Unda (film)

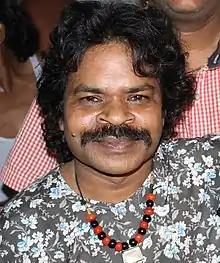
The film was Manikpuri's debut in Malayalam cinema

Once the idea was worked out Rahman had taken in mind a reference character from real life. The particular character's style and inputs were used while writing the script. He wanted Mammootty to play the lead as he felt that to execute such a real life character in the film it demanded an experienced actor. They first narrated the story to him in 2018 and were sure that he would be ready to do the film. Mammootty, calling it a “novel subject”, agreed to appear in the film. "Unda" wasn't planned as a “superstar film” and Rahman wanted Mammootty's character Manikandan to look as a simple police officer without any supernatural elements to showcase heroism. The cast in the storyline required ten central characters. Apart from Mammootty's character sub inspector Manikandan C. P., there are nine policemen. Sudhi Koppa was cast as PC Aji Peter initially, who later suggested Rony David to Rahman for his role as he had other commitments. Asif Ali who was the lead in Rahman's debut film "Anuraga Karikkin Vellam" (2016), agreed to do a brief cameo appearance when informed by him. Gokulan, Abhiram Radhakrishnan, Lukman and Noushad who had earlier known and worked with Rahman while he was an assistant and associate director in films were cast to play the roles of four policemen. To highlight the downtrodden adivasi community, Rahman and Harshad created a character PC Biju Kumar (played by Lukman) who is a policeman from the adivasi community. "Unda"’s storyline did not require a heroine. “There are female actors in the film but their presence on screen is limited. For instance, the actor playing Manikandan’s wife is there in one or two sequences only”, said Rahman. After watching "Peepli Live" (2010), Rahman invited Bollywood actor Omkar Das Manikpuri to appear in a major role in the film, for which he agreed. Later in 2018, it was reported that actors Shine Tom Chacko, Jacob Gregory, Arjun Ashokan and Dileesh Pothan along with Bollywood actors Bhagwan Tiwari and Chien Ho Liao were officially added to the cast.